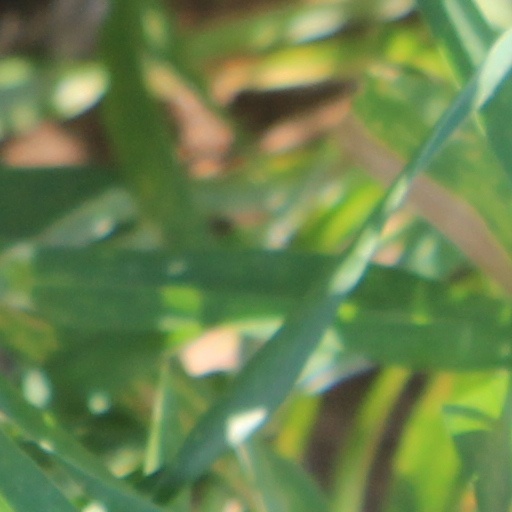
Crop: wheat